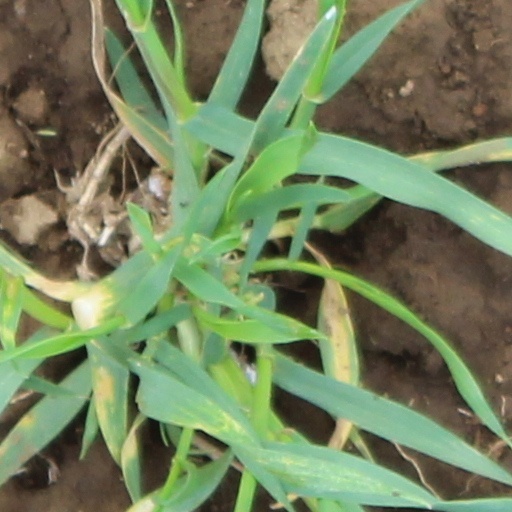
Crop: wheat